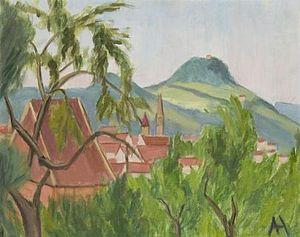
Alice Haarburger, née le 16 novembre 1891 à Reutlingen et morte le 26 mars 1942 à Riga, est une peintre allemande spécialiste des natures mortes, des portraits ainsi que des peintures de paysages influencée par le postimpressionnisme, la Nouvelle Objectivité ainsi que par le réalisme.